History of the Democratic Republic of the Congo

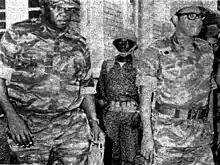
Ugandan President Idi Amin Visits Zaire and Meets Mobutu during The Shaba I Conflict

Unrest and rebellion plagued the government until November 1965, when Lieutenant General Joseph-Désiré Mobutu, by then commander in chief of the national army, seized control of the country and declared himself president for the next five years. Mobutu quickly consolidated his power, despite the Stanleyville mutinies of 1966 and 1967, and was elected unopposed as president in a sham election in 1970 for a seven-year term.